Carpobrotus quadrifidus

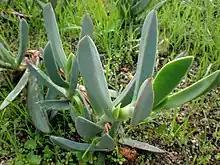
The distinctive smooth, hard-surfaced leaves of the West-coast Sourfig.

This "Carpobrotus" ("sour-fig") species has the largest flowers produced by any species in its Mesembryanthemaceae family.